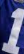
Number: 1